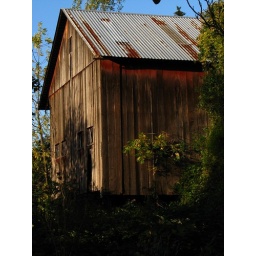
In the middle of the Kruse Woods office park area. Probably the last barn in Lake Oswego. Lake Oswego, OR